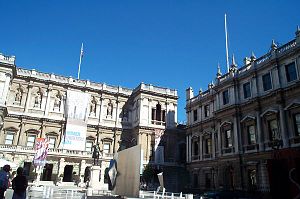
Royal Academy / Historie
Royal Academy.
Royal Academy of Arts, Det engelske kunstakademi, er en engelsk kunstinstitution som ligger i Piccadilly i London.